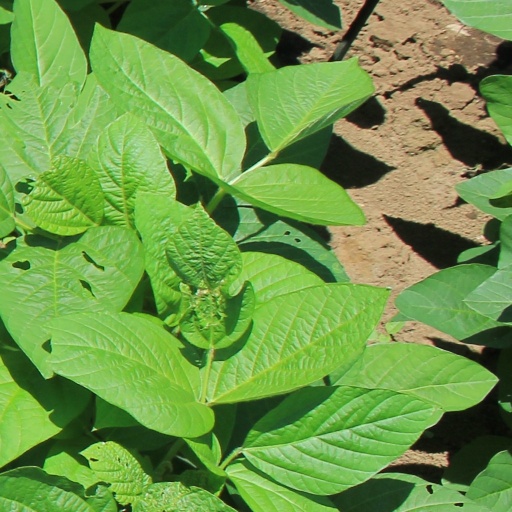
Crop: soybean